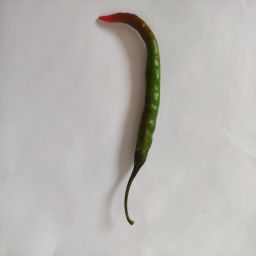
Crop: Chile Pepper
Quality: Ripe